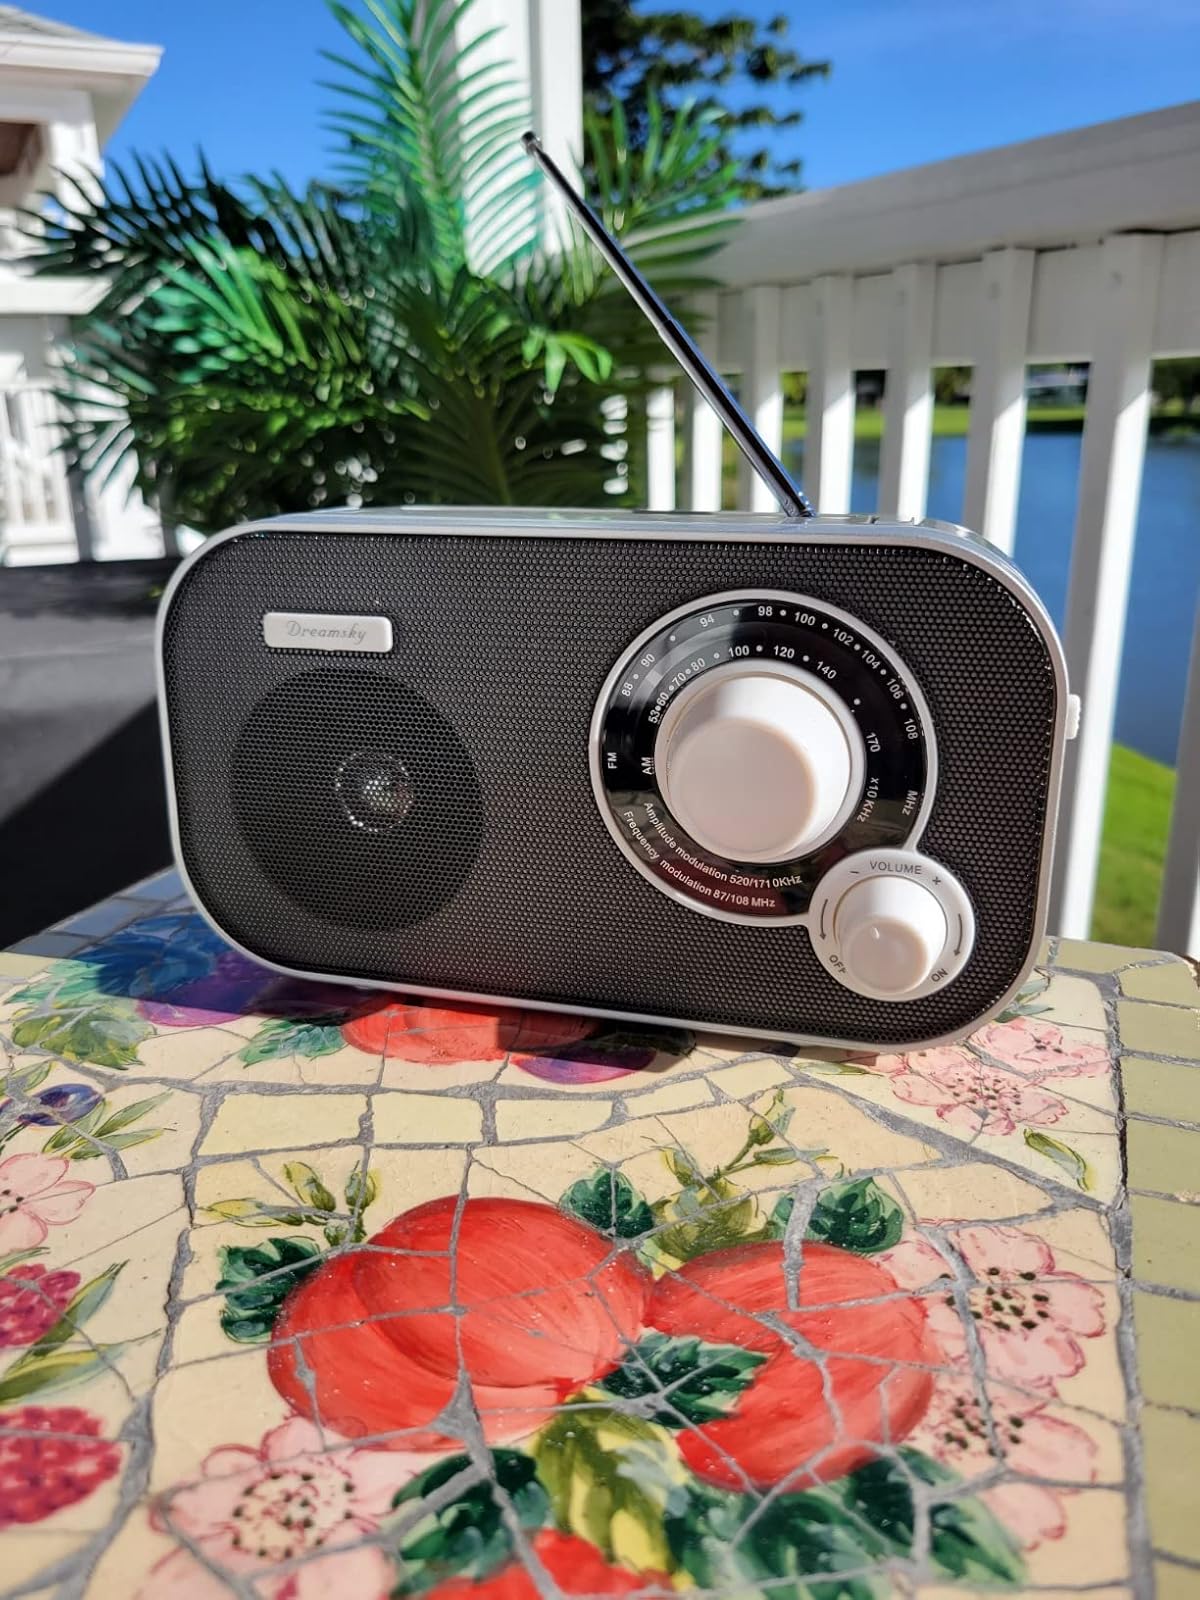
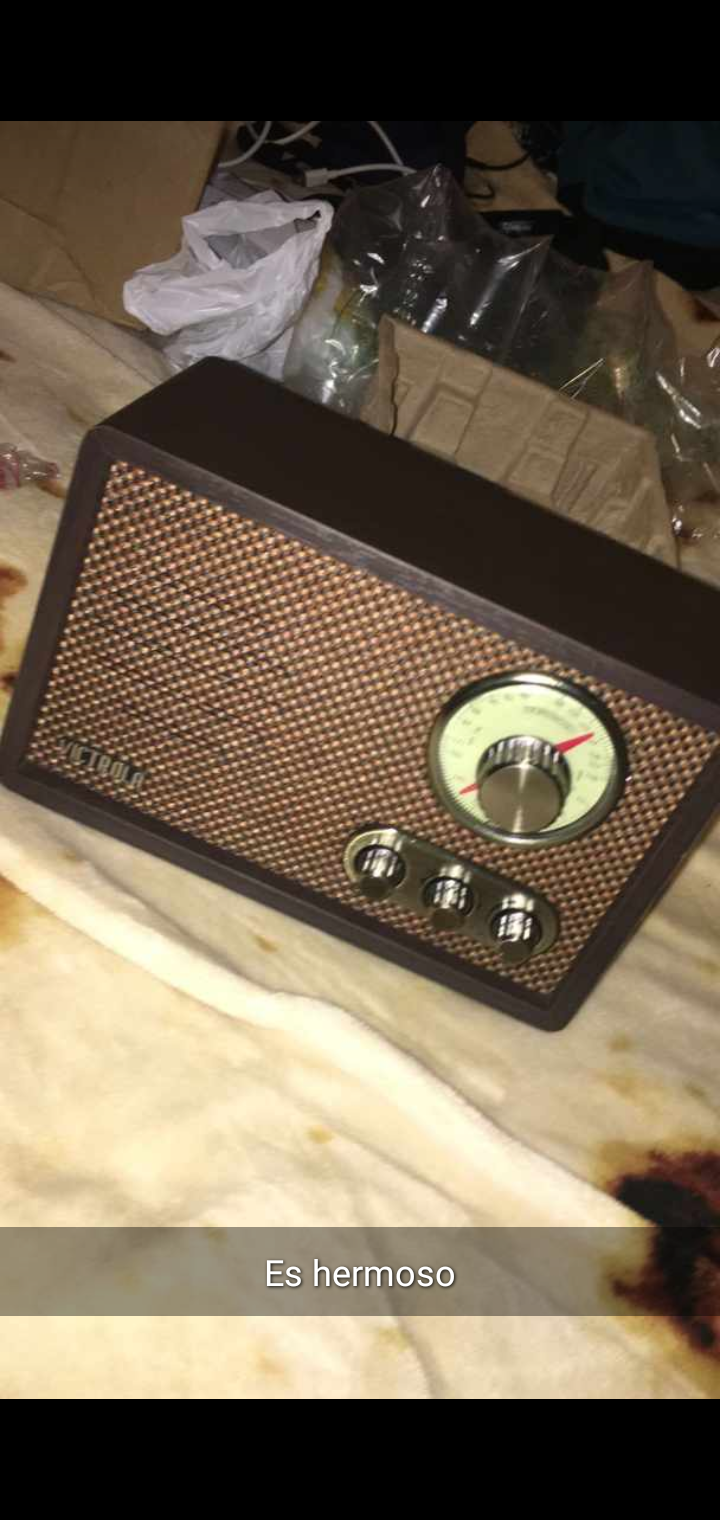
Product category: radio
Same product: no